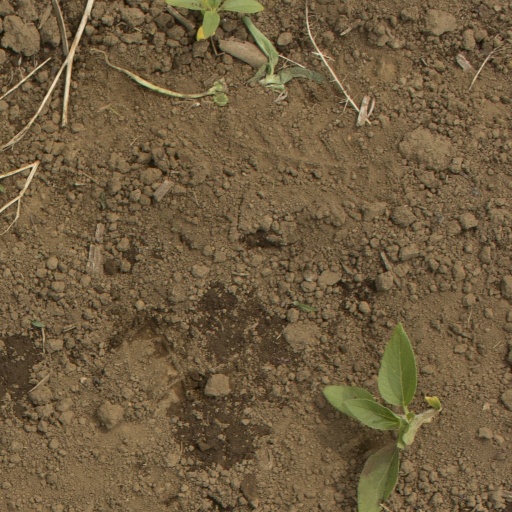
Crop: Jerusalem artichoke